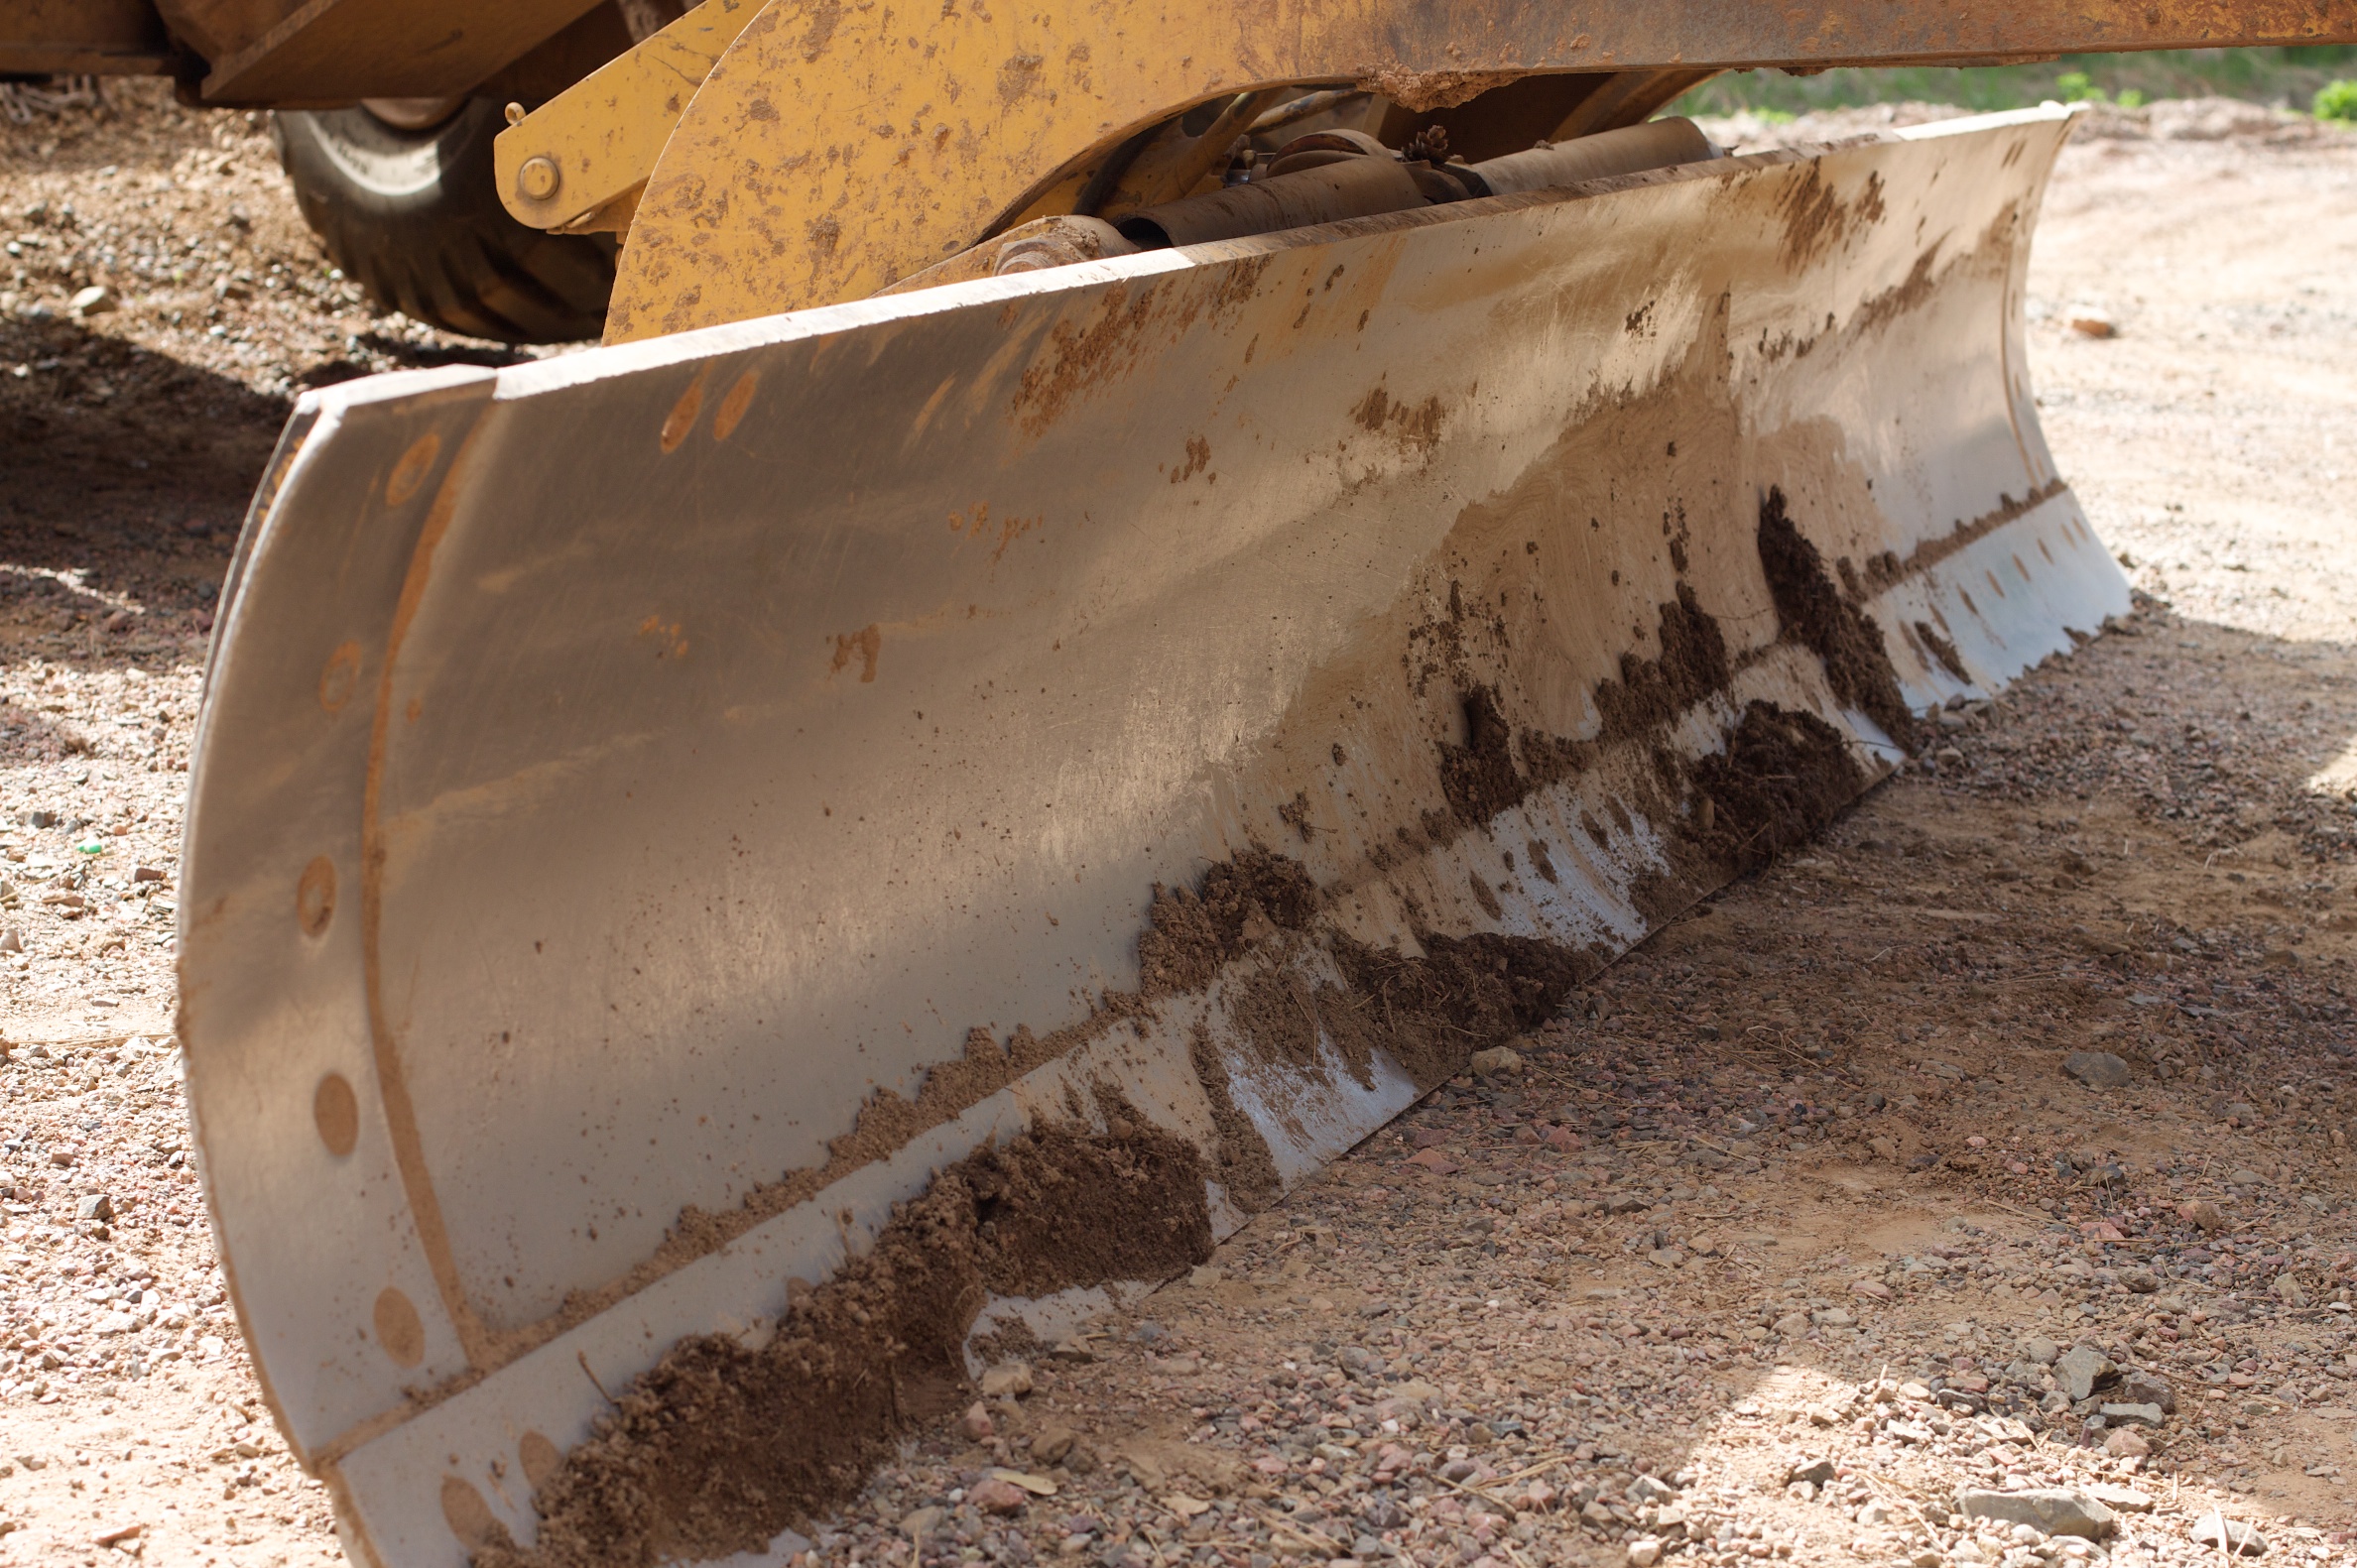
wood, vehicle, soil, material, bulldozer, construction equipment